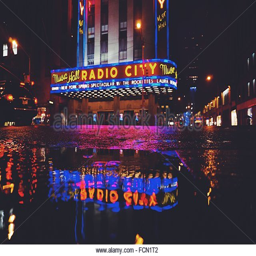
concert performance venue on a rainy night